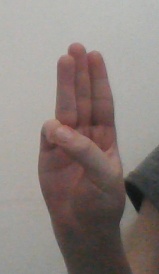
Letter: thaa